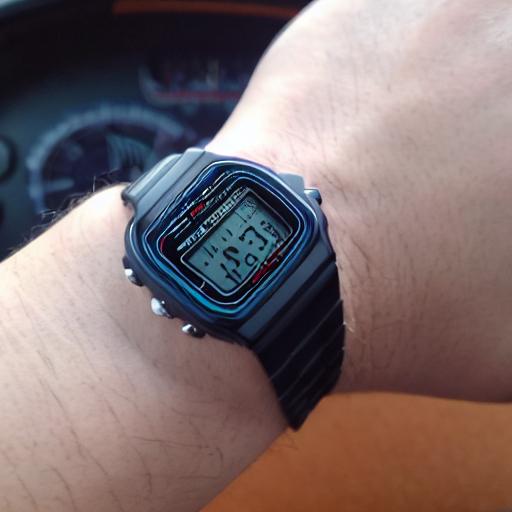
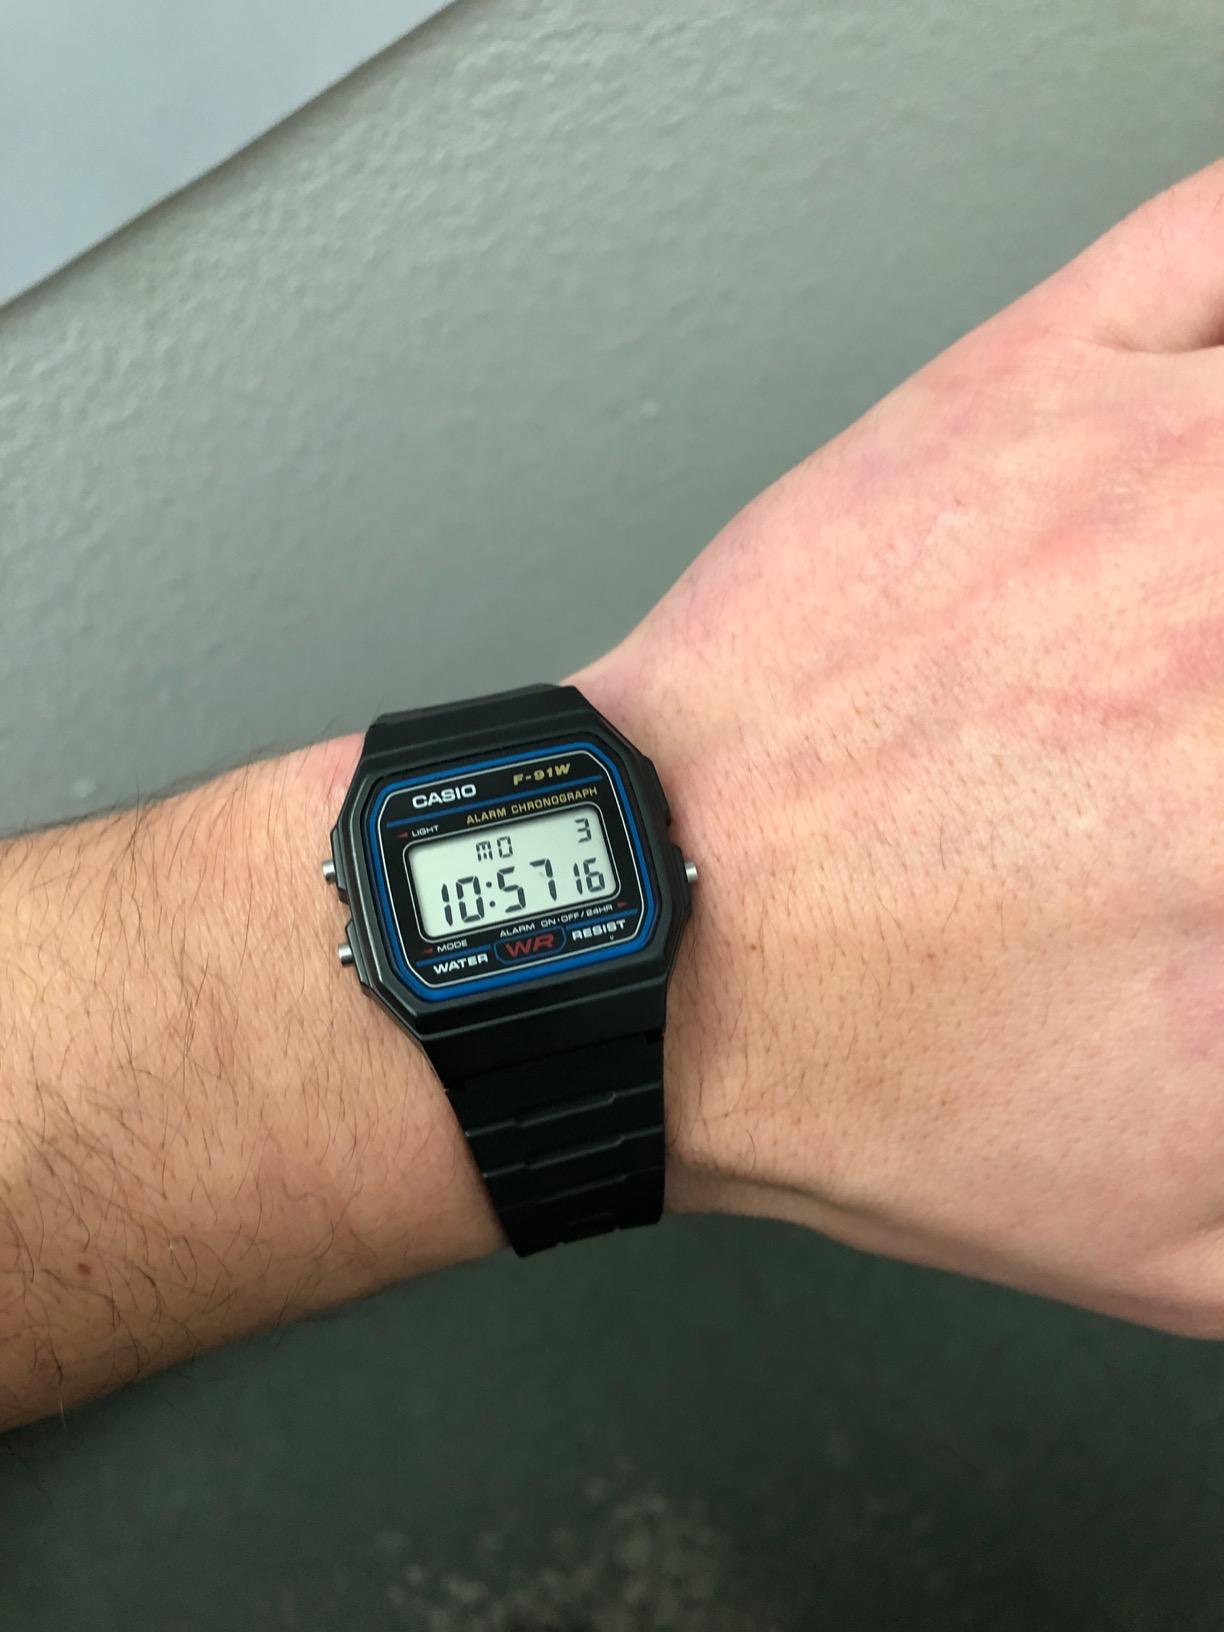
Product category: accessories_watch
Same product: no